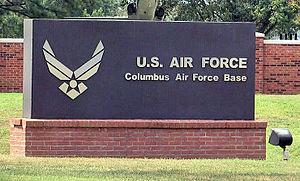
La Columbus Air Force Base est une base aérienne de l'United States Air Force située à Columbus au Mississippi.